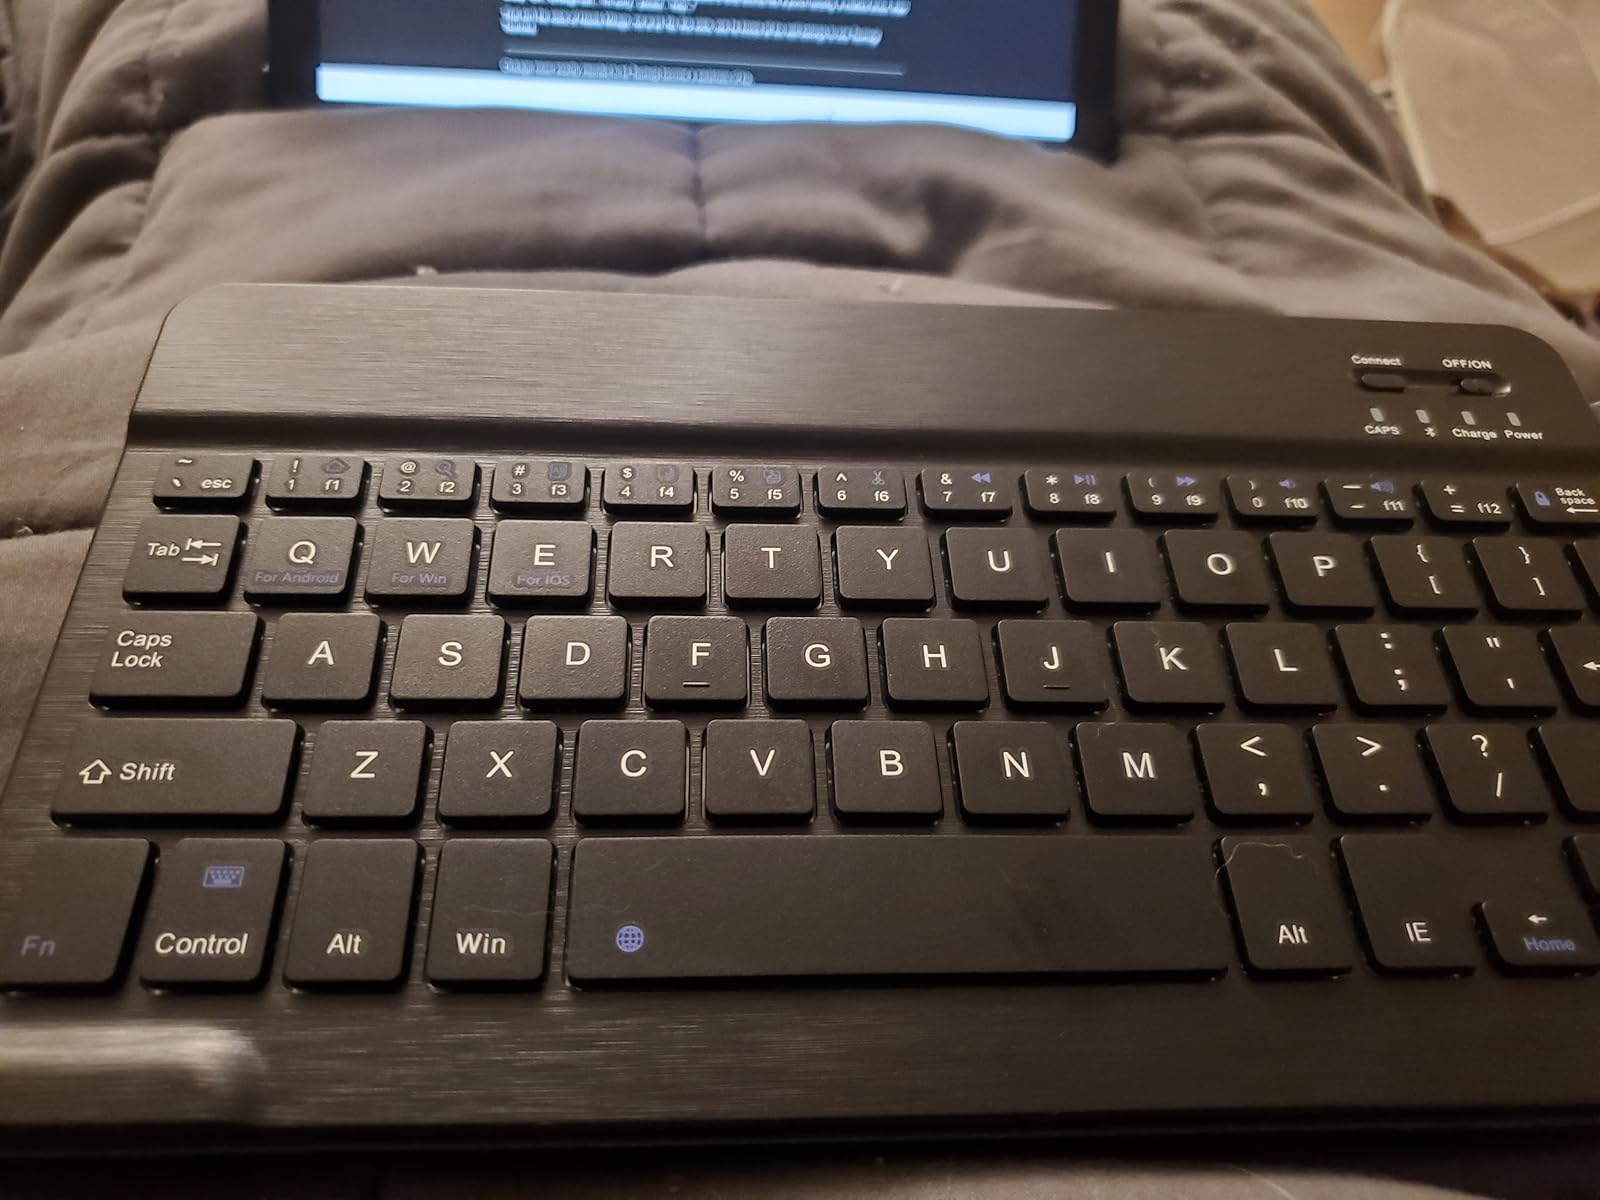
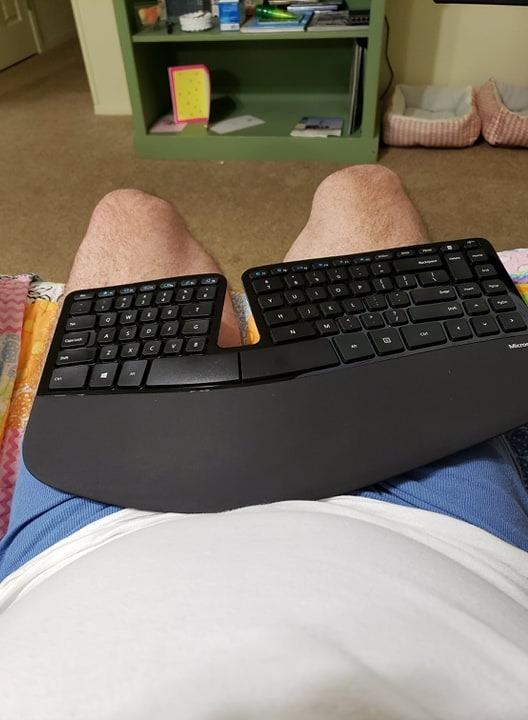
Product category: keyboard
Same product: no